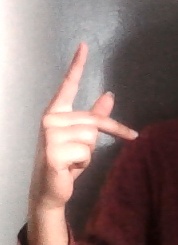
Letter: dha